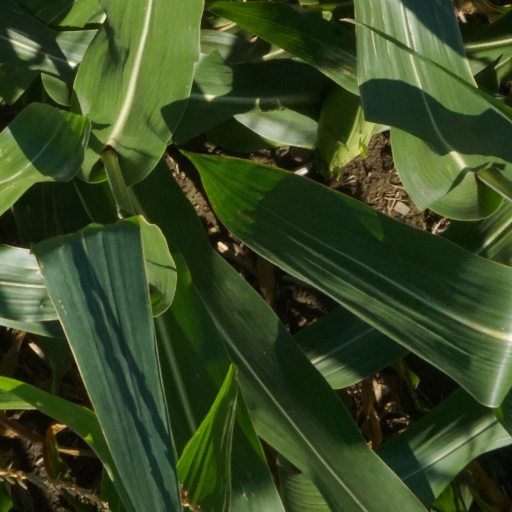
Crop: maize; corn